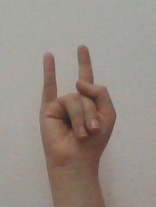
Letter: la